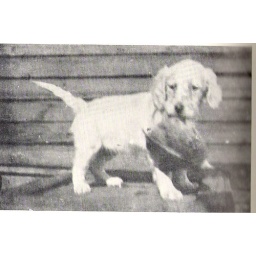
six week old pup retrieving quail sired                   by Sir Roger Decoverly II and blue girl jane